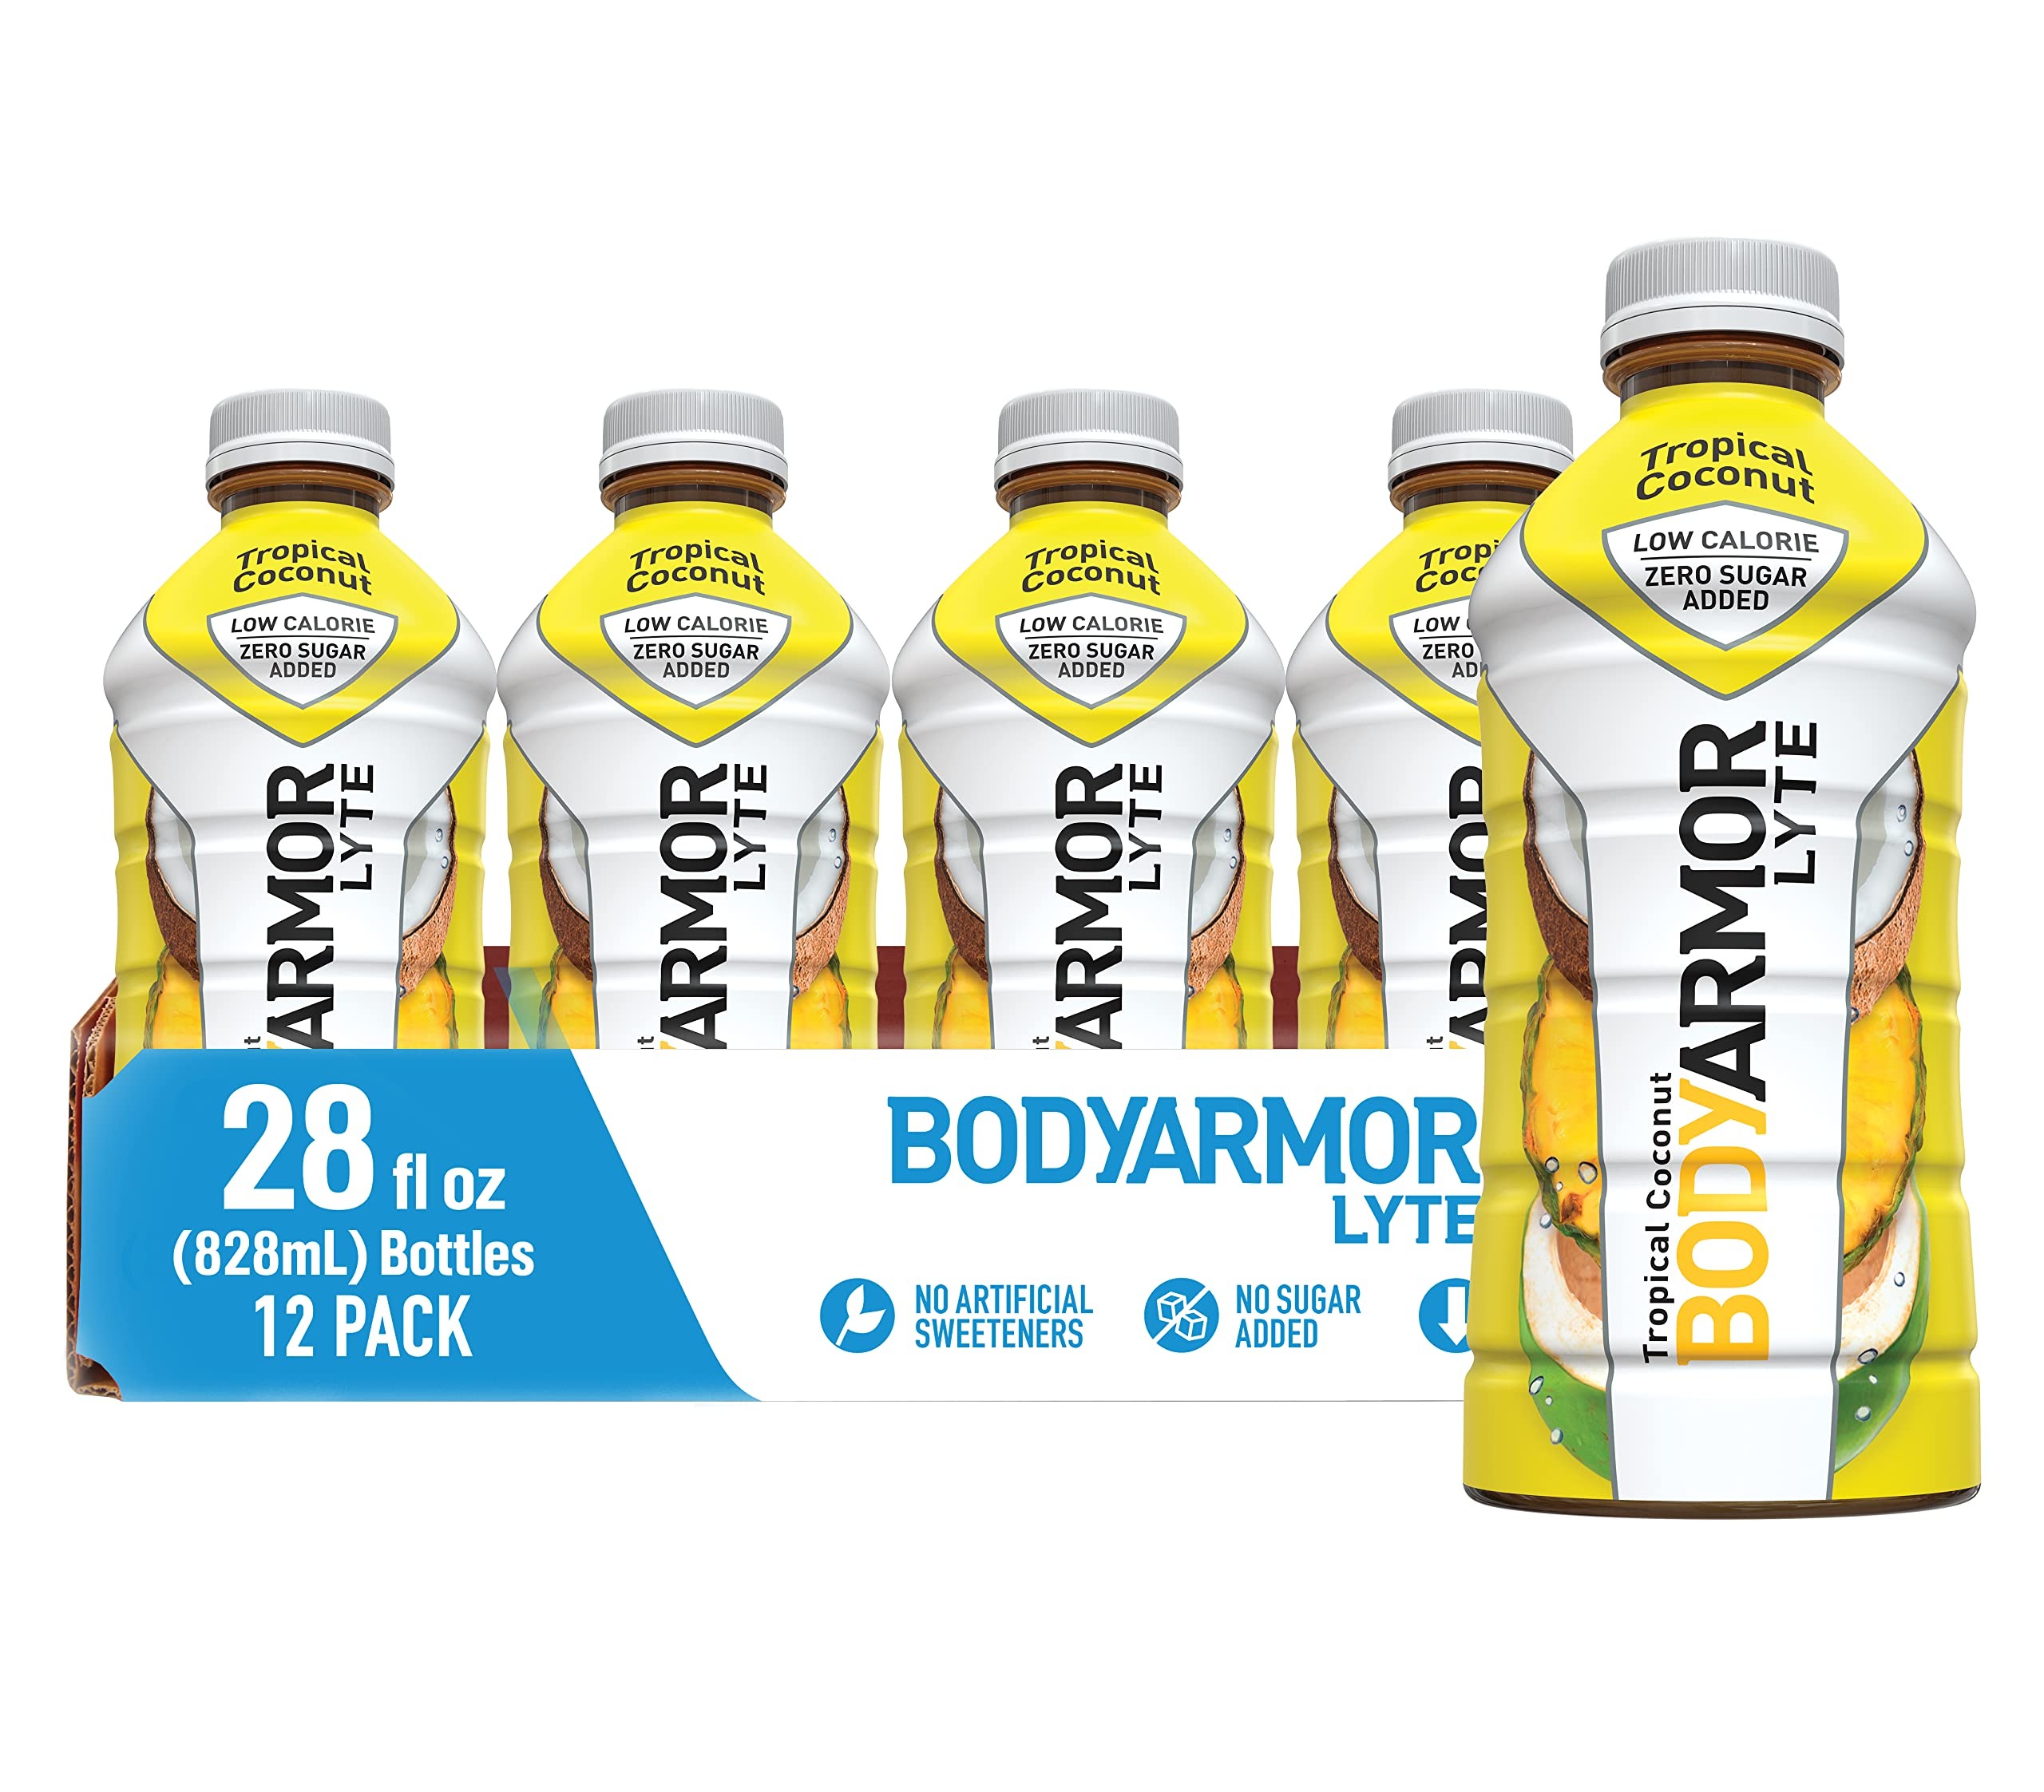
Item Name: BODYARMOR LYTE Sports Drink Low-Calorie Sports Beverage, Tropical Coconut, Natural Flavors With Vitamins, Potassium-Packed Electrolytes, Perfect For Athletes, 28 Fl Oz (Pack of 12)
Bullet Point 1: Low Calorie
Bullet Point 2: No Sugar Added
Bullet Point 3: No artificial sweeteners, flavors, or dyes
Bullet Point 4: Potassium-Packed electrolytes, Vitamins & Antioxidants
Bullet Point 5: 10% Coconut Water
Value: 336.0
Unit: Fl Oz

Price: 13.695